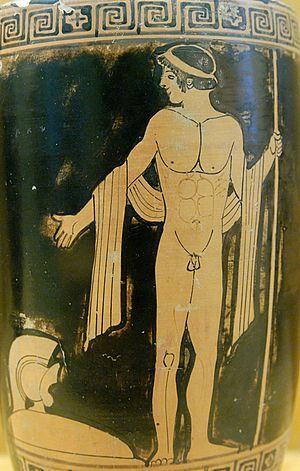
Éphèbe